Tom Steyer

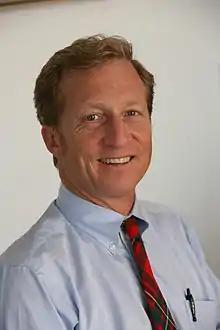
Steyer in 2008

An early supporter of Hillary Clinton in 2008, Steyer became one of Barack Obama's most prolific fundraisers. Steyer served as a delegate to the Democratic National Conventions in 2004 and 2008. Steyer has been a member of the Hamilton Project and has been involved with the Democracy Alliance, a network of progressive donors whose membership in the group requires them to donate at least $200,000 a year to recommended organizations.